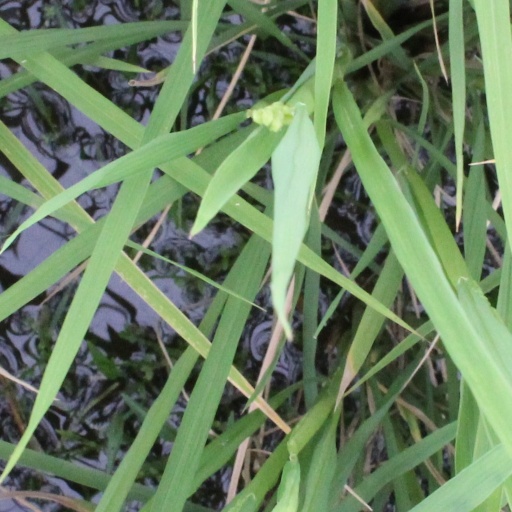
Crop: rice